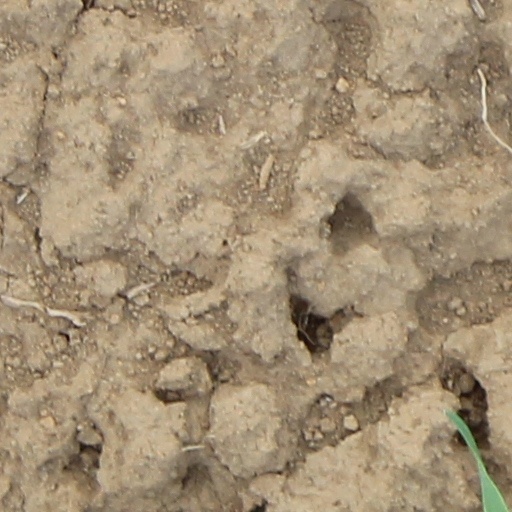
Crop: wheat